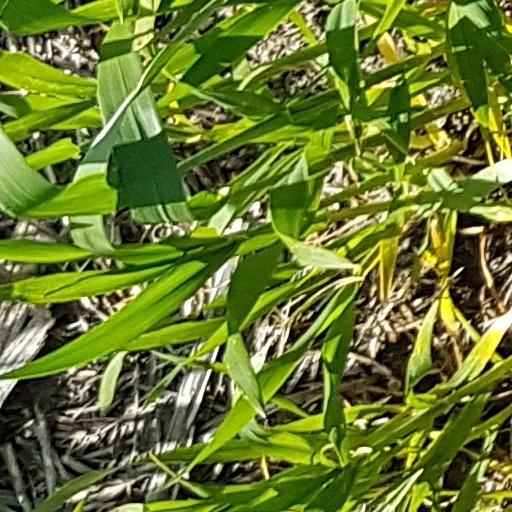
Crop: wheat